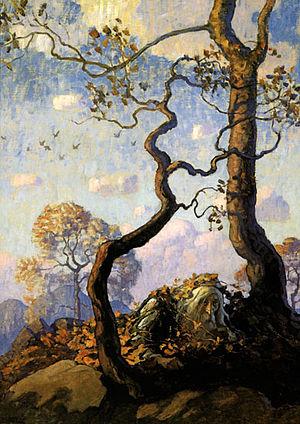
N. C. Wyeth, né le 22 octobre 1882 et mort le 19 octobre 1945, est un artiste et illustrateur américain. Élève de l'artiste Howard Pyle, il devint l'un des principaux illustrateurs américains de son époque.